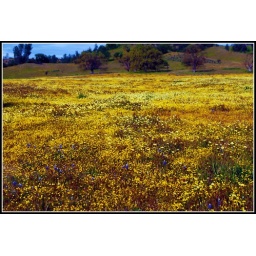
Field of yellow flowers @ Shell Creek Road in early April '10